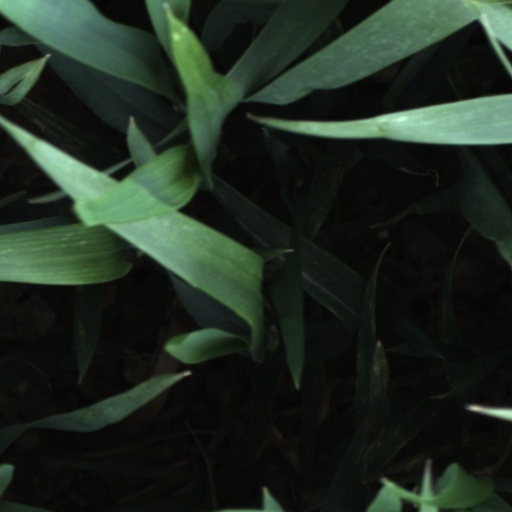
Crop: wheat